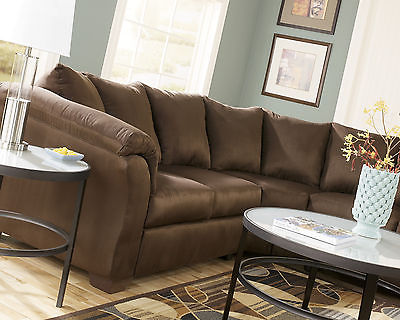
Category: sofa